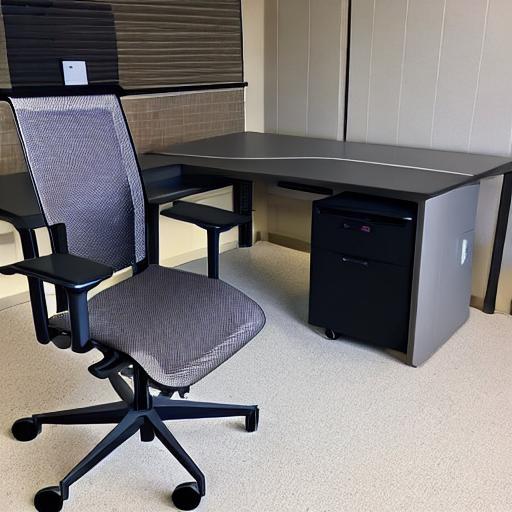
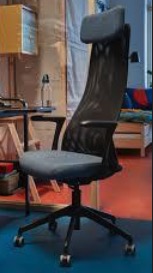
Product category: items_chair
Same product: no